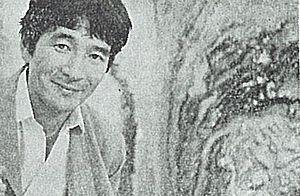
Sadamasa Motonaga, né le 26 novembre 1922 dans la Préfecture de Mie et mort le 3 octobre 2011 à Kobe, est un artiste japonais.